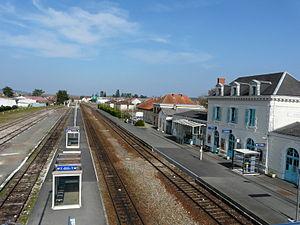
Les voies en gare de Mussidan, Dordogne, France. Photo prise en direction de Périgueux.
La gare de Mussidan est une gare ferroviaire française de la ligne de Coutras à Tulle, située sur le territoire de la commune de Mussidan, à proximité du centre-ville, dans le département de la Dordogne en région Nouvelle-Aquitaine.